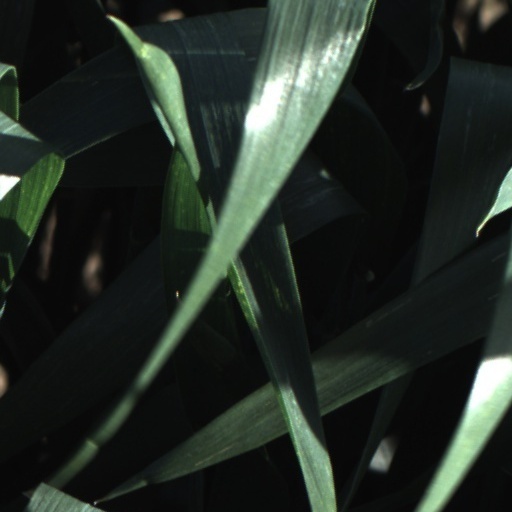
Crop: wheat